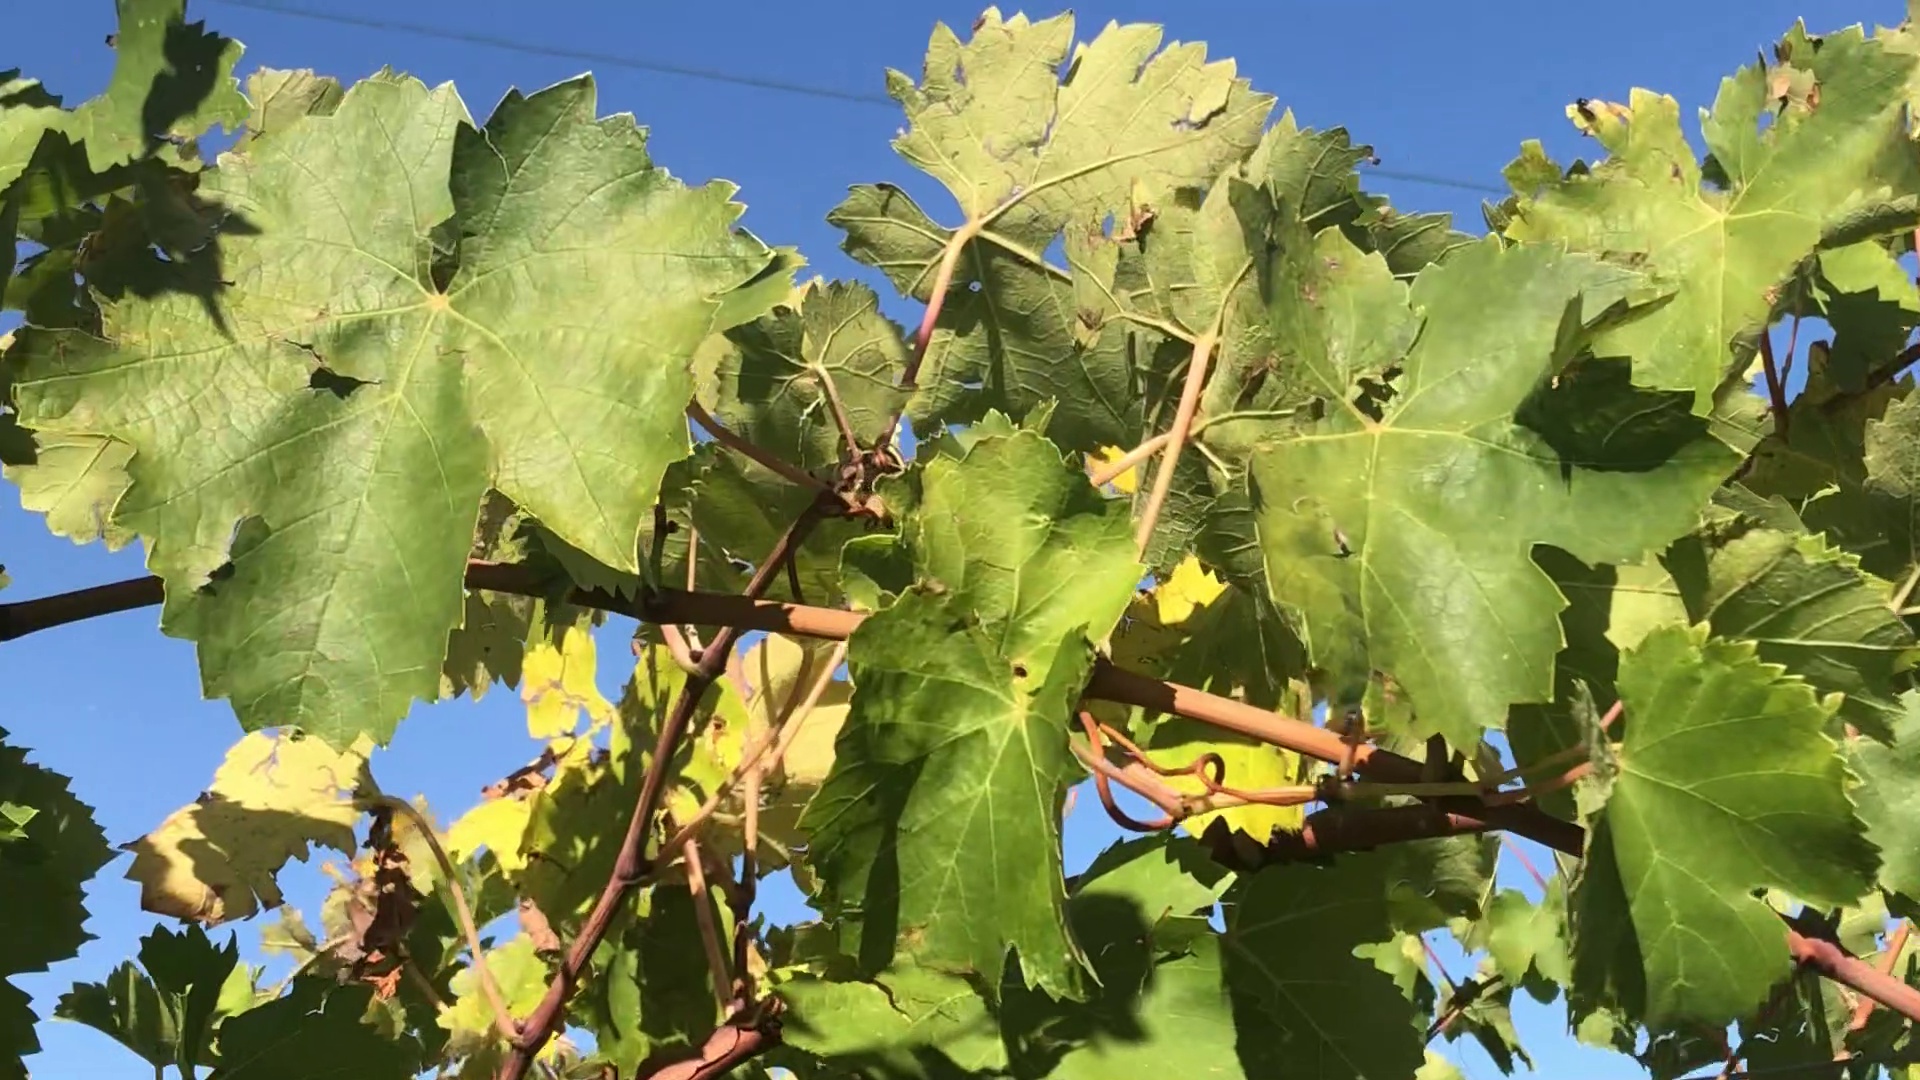
Label: healthy